Scouting memorabilia collecting

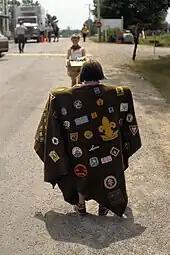
A collection of Scout badges, attached to a poncho, seen at the Fourth Pentathlon Jamboree in Fredericton, New Brunswick, 1986

The "camp blanket" is a significant piece of memorabilia for many Scouts and Girl Guides around the world. Scouts and Guides sew badges onto the blanket to represent all their achievements and events competed in, and out, of Scouting. Camp blankets are often used to display and store badges "earned" in a younger section, e.g. a Guide will sew her Brownie badges onto her blanket or a Scout will sew his Cub badges.